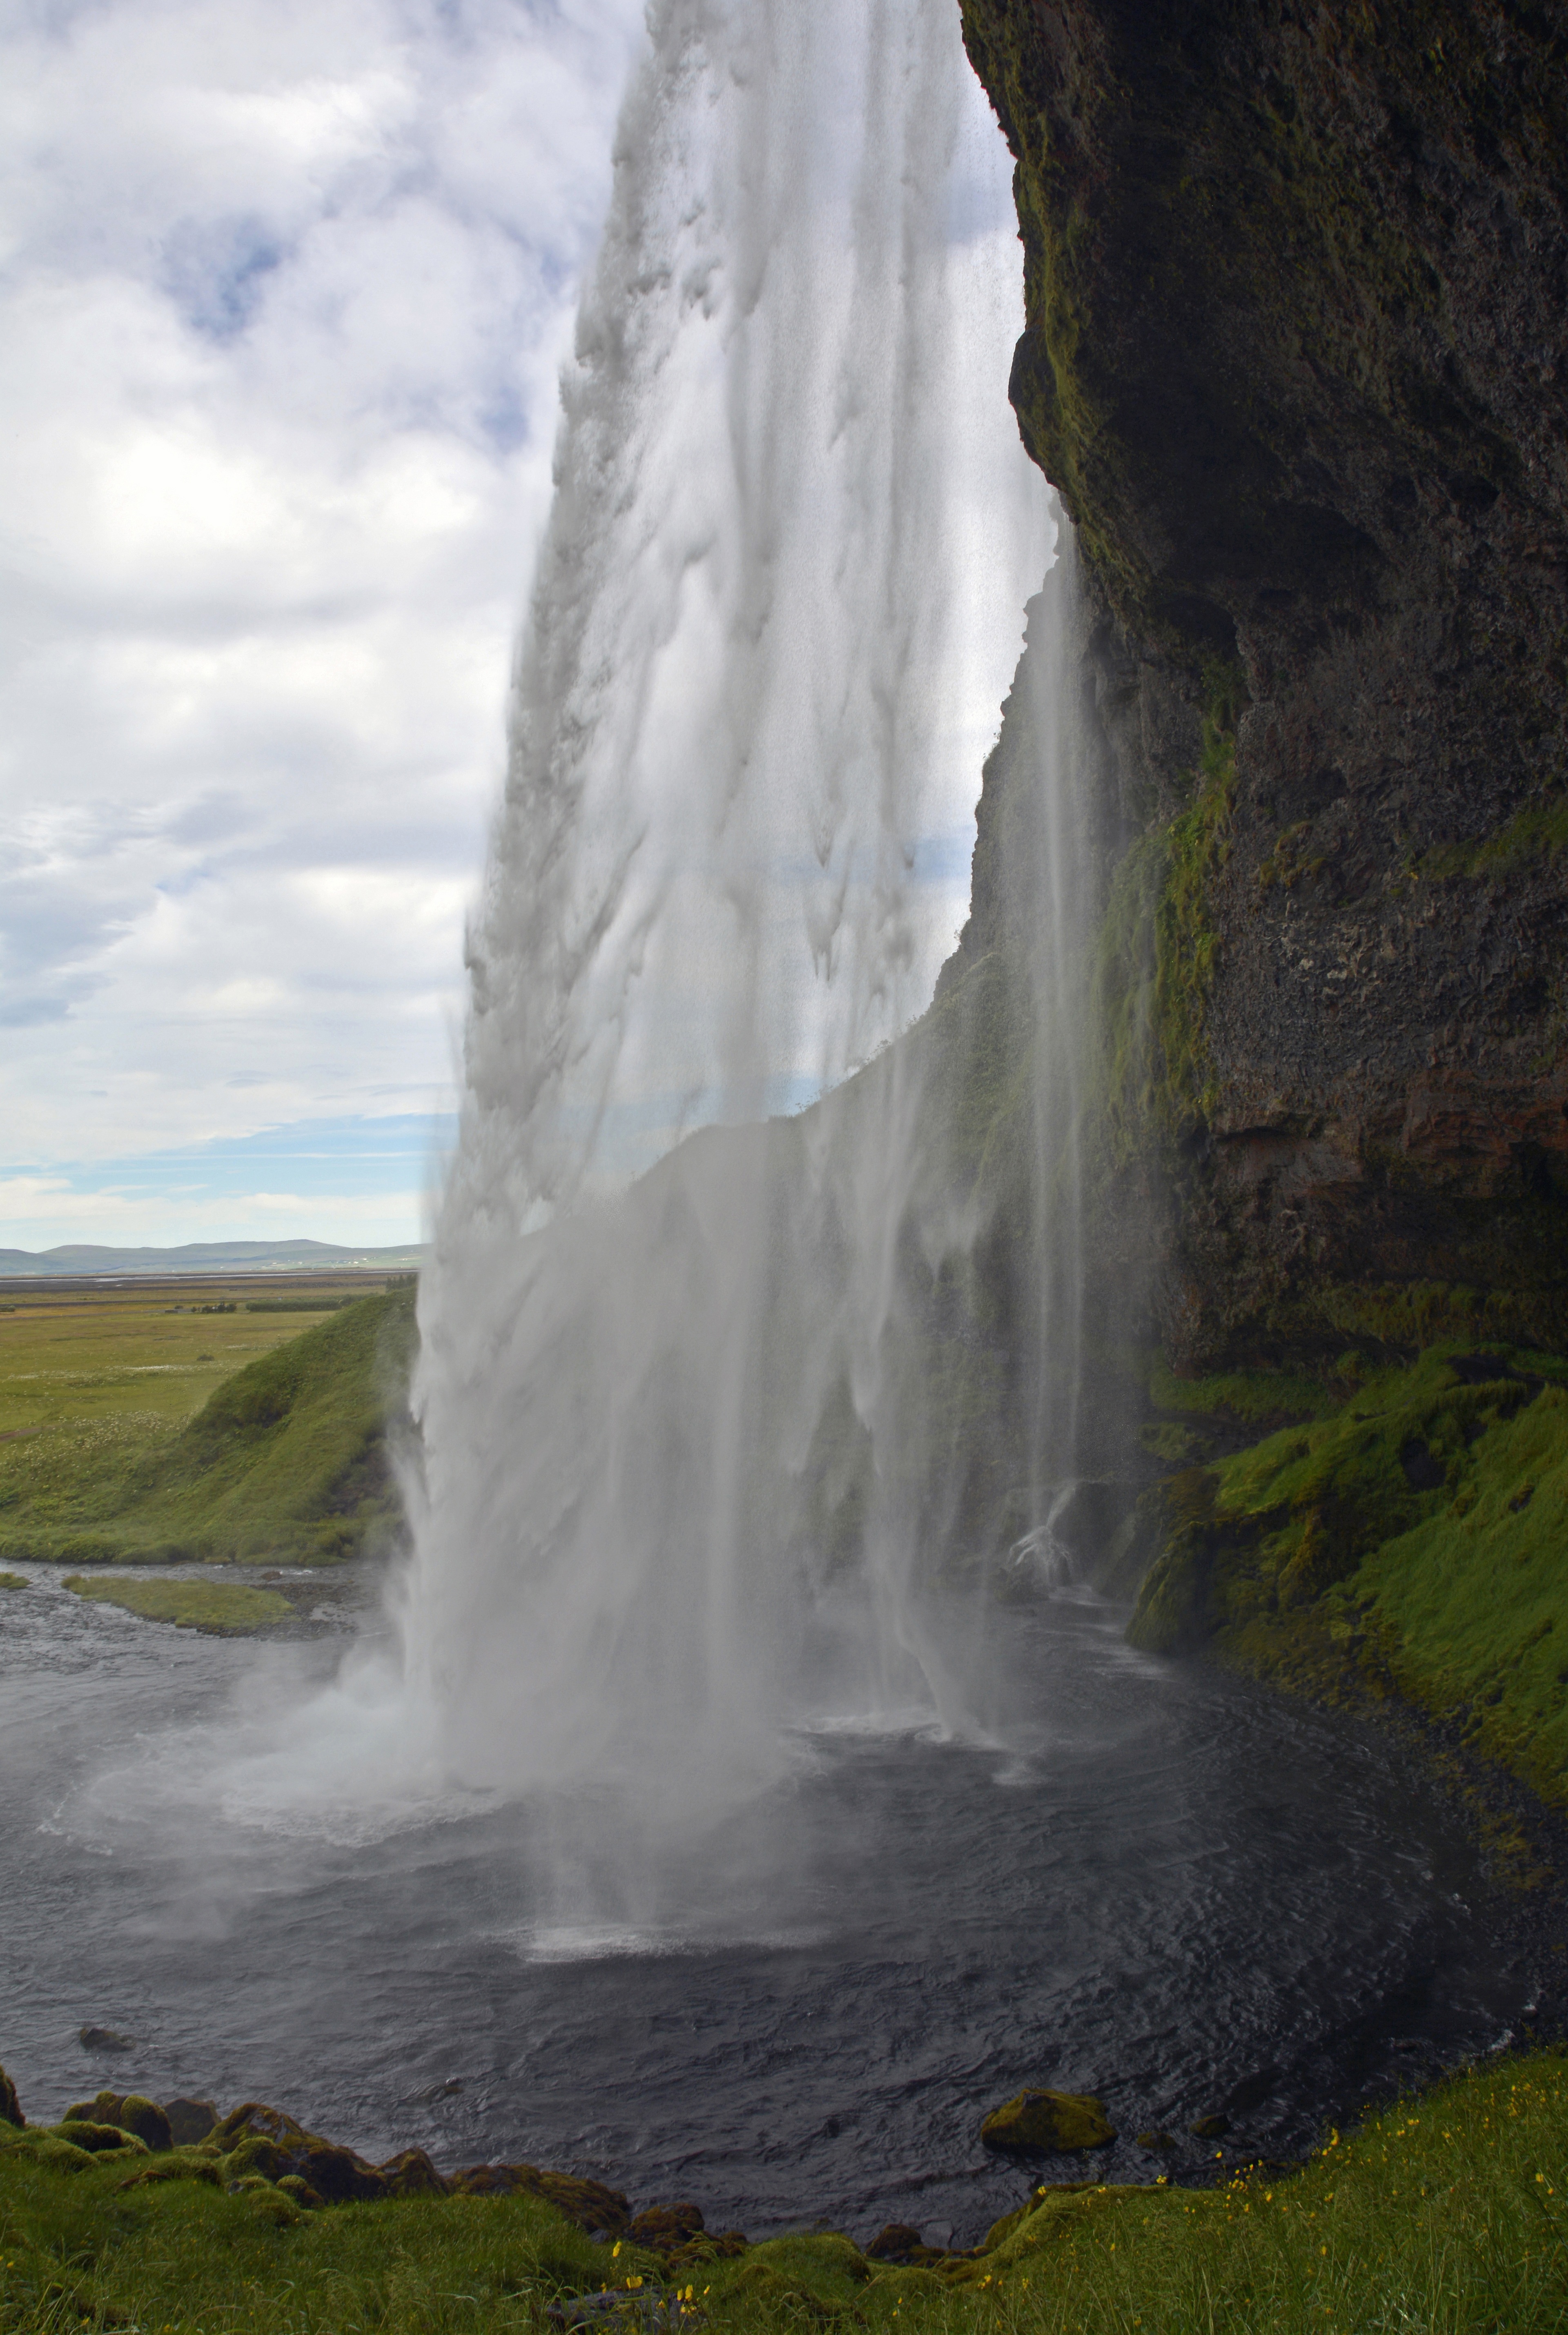
landscape, water, nature, rock, waterfall, formation, iceland, body of water, wasserfall, water feature, force, seljalandasfoss